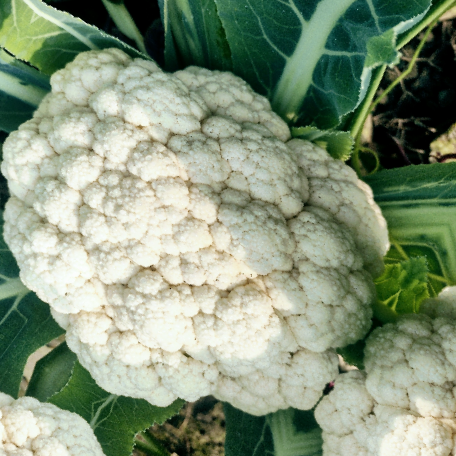
Label: Disease Free